Gerald Francis O'Keefe

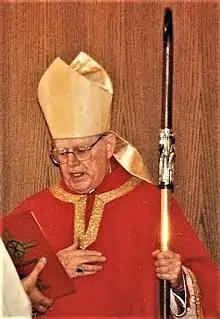
Bishop O'Keefe in 1992

Throughout his years as the bishop of the diocese, O'Keefe saw a decline in the number of priests and religious serving the diocese. At the same time, he saw the numbers of lay people active in ministry increase. The population of the diocese, however, remained stable. The economic recession that hit rural America in the 1980s did have an effect on the diocesan population and resources. In 1991 he announced a plan for clustering and closing smaller parishes, which reflected both the decline in the number of priests and the rural population in Iowa. The diocese also witnessed a decline in enrollment in Catholic Schools, which led to the merger or closing of schools across Southeast Iowa. Catholic hospitals were also affected. In 1970 there were ten hospitals in the diocese and by the time O'Keefe left office they were reduced to three.